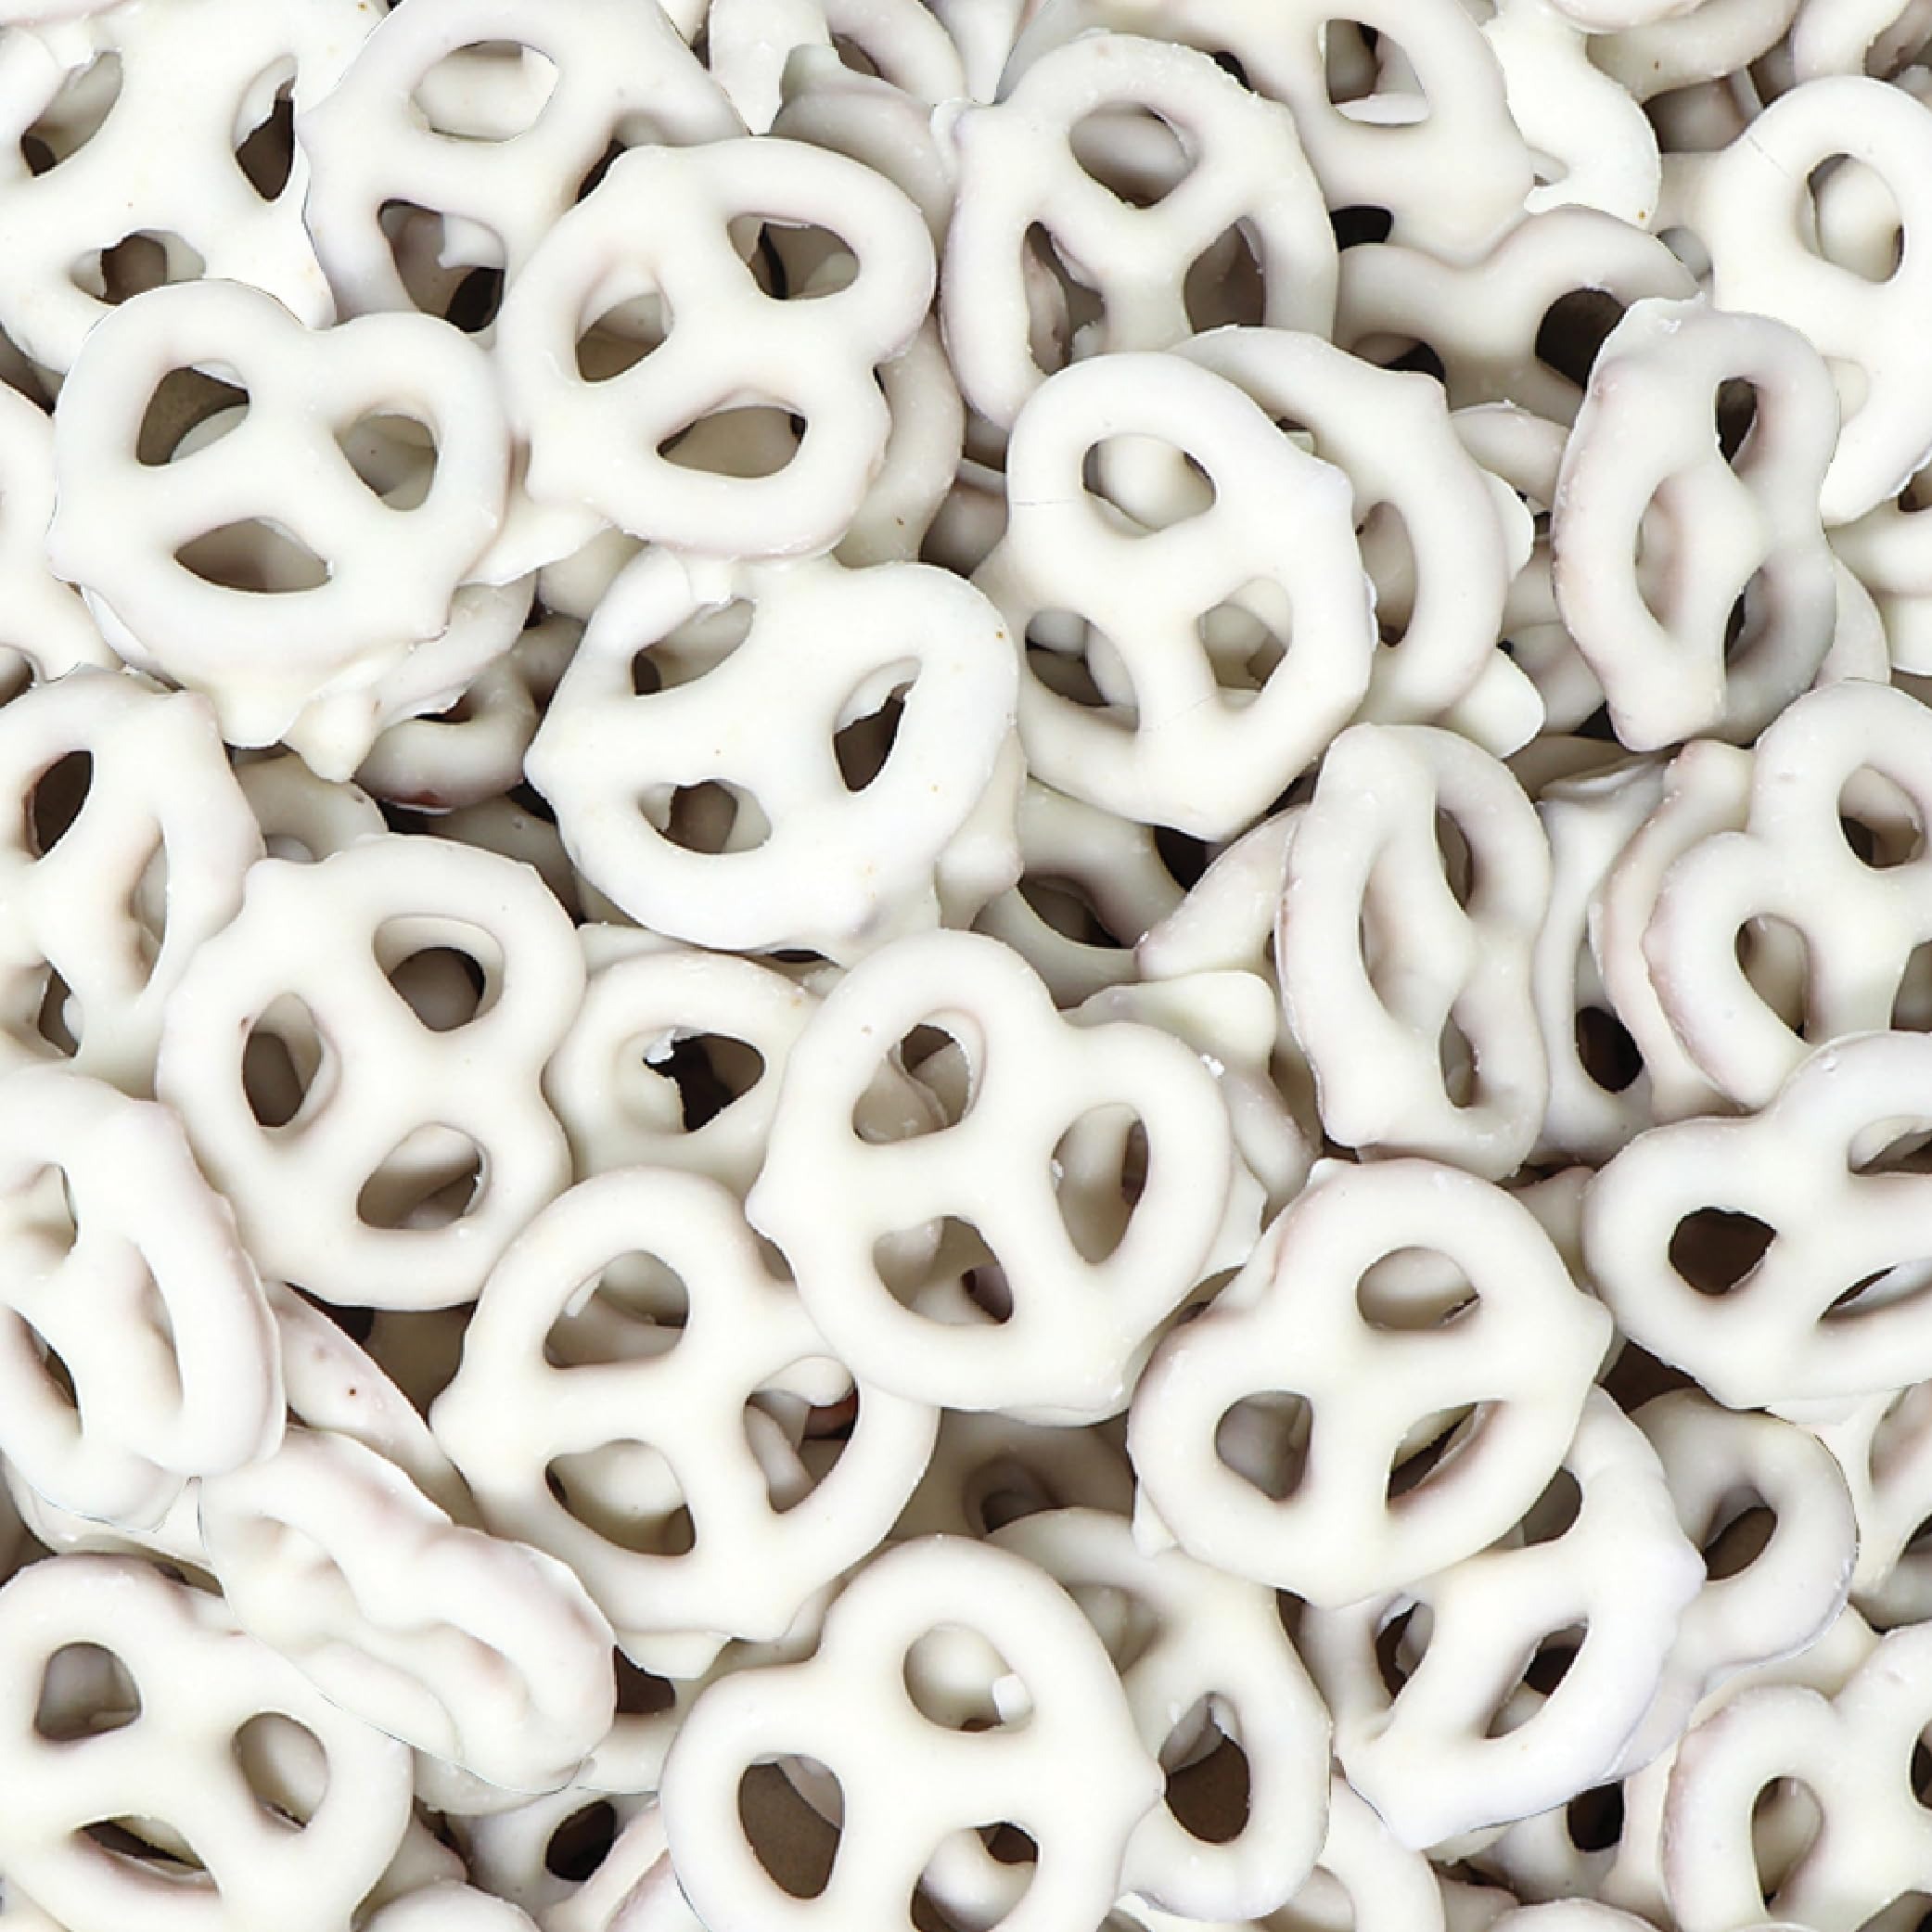
Item Name: Vanilla Yogurt Covered Pretzels - 5 Pound Bulk Pack - Sweet and Salty Snack
Bullet Point 1: Vanilla Yogurt-Coated Pretzels; 5-pound bulk bag
Bullet Point 2: Discover heavenly union of smooth sweet yogurt and pretzels; once you start eating, it can be difficult to stop
Bullet Point 3: The contrasting textures create a delightful harmony, offering a snack that is both satisfying and indulgent
Bullet Point 4: These pretzels are a delight for the senses, providing a delicious balance between the sweetness of the vanilla yogurt and the savory crunch of the pretzel
Bullet Point 5: Suitable for any occasion, they make a tempting snack for movie nights and a sweet addition to party platters
Product Description: Vanilla Yogurt Covered Pretzels, Sweet and Salty Snack, Bulk 5 Pounds
Value: 80.0
Unit: Ounce

Price: 39.97